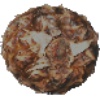
Label: Pineapple 1